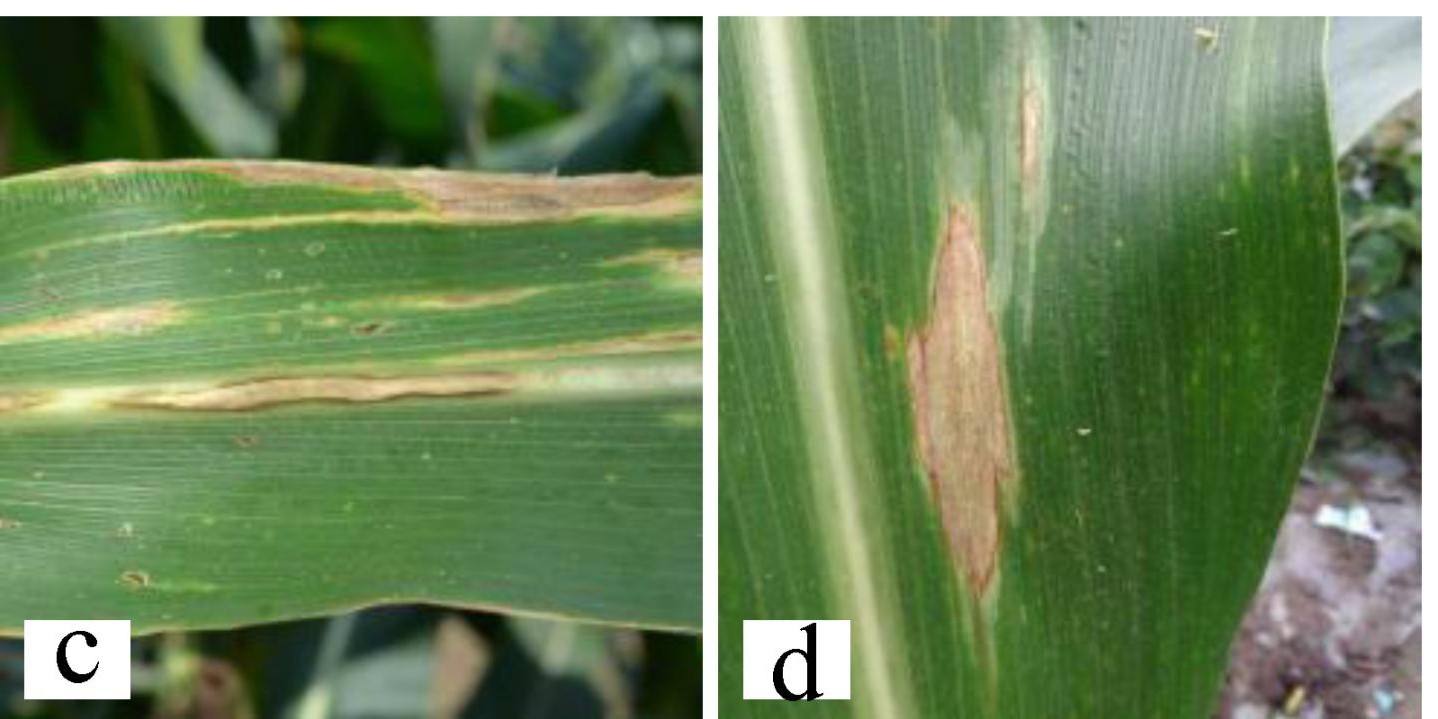
Plant: Corn
Disease: corn northern leaf blight